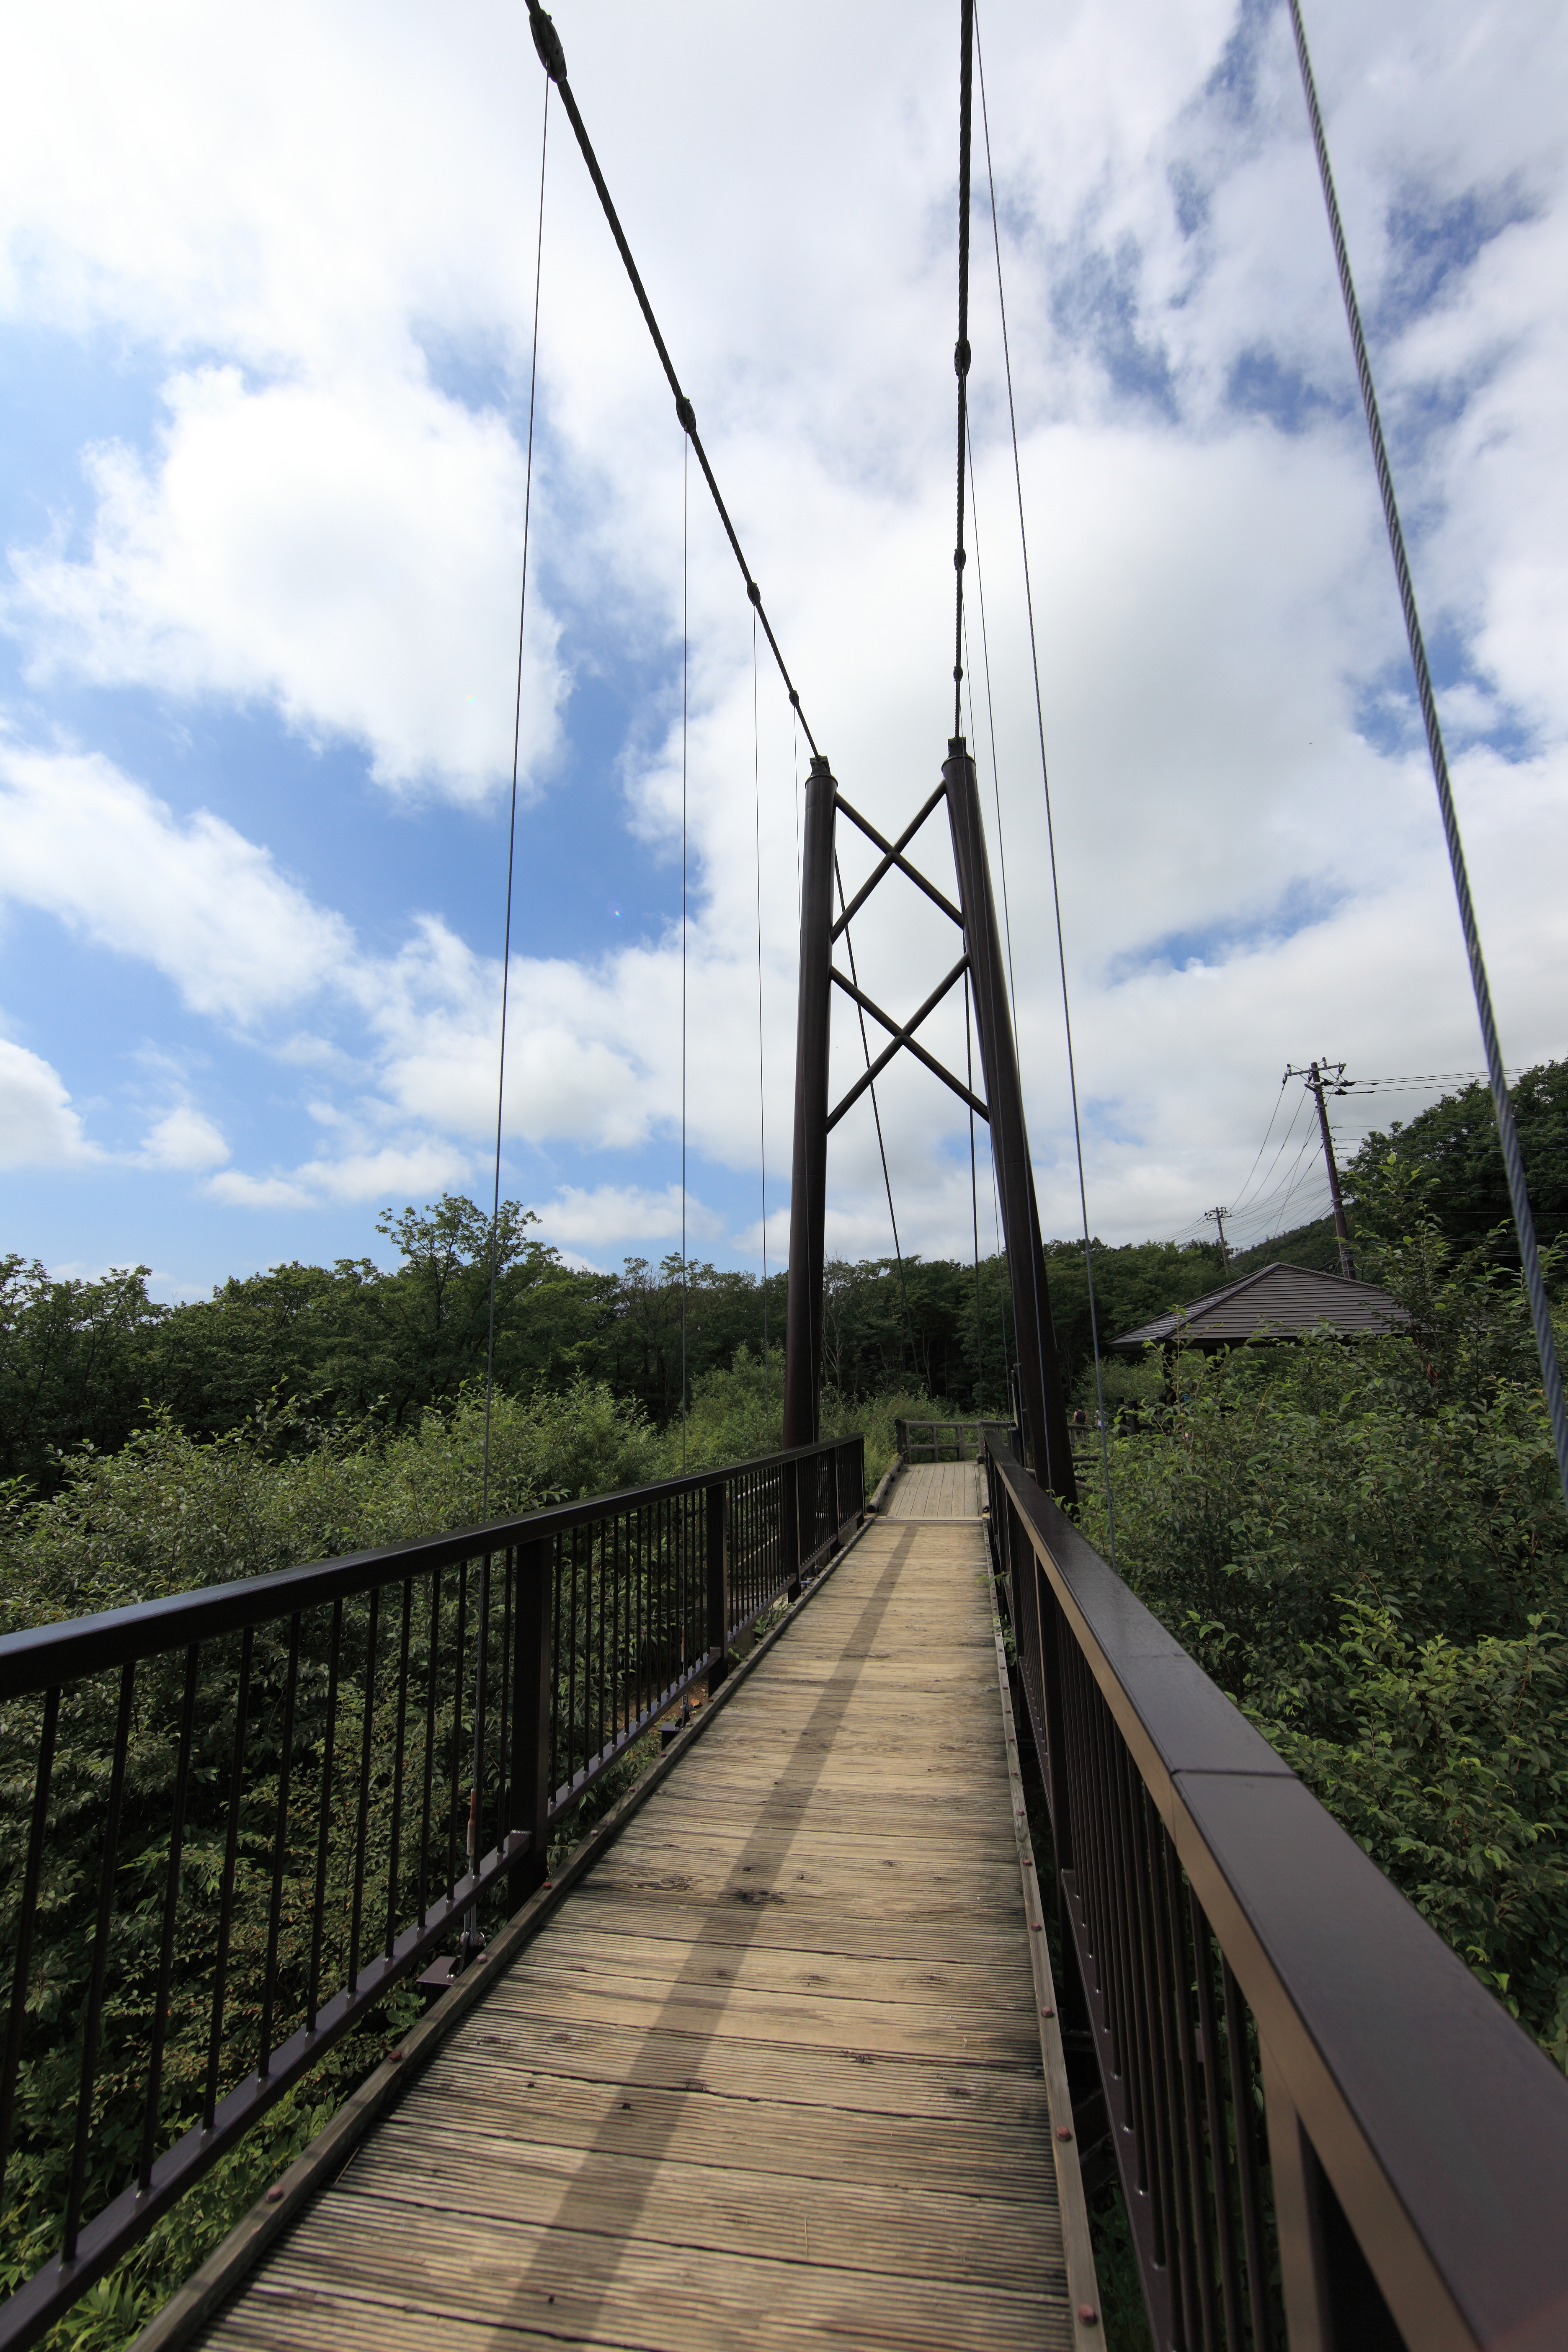
track, bridge, walkway, suspension bridge, transport, line, high, suspension, tochigi, 5d, hires, markii, hi, res, resolution, nasu, tsutsujitsuribashi, nonbuilding structure